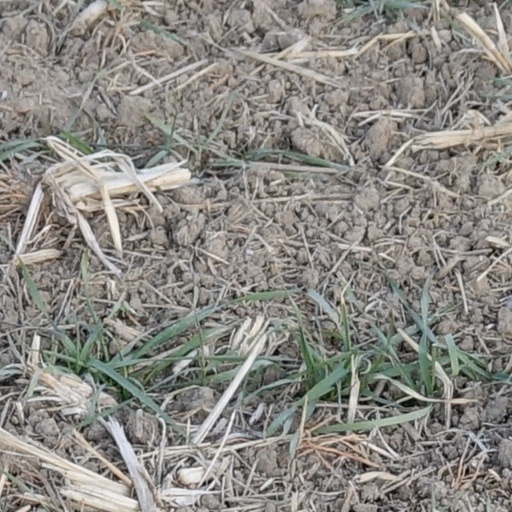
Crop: wheat